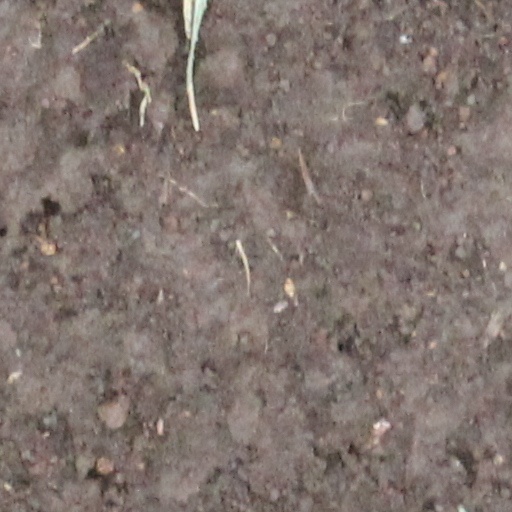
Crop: wheat